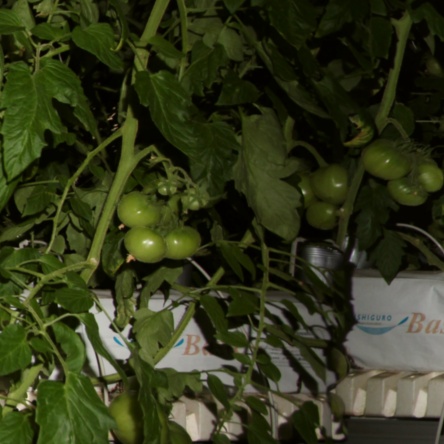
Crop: tomato